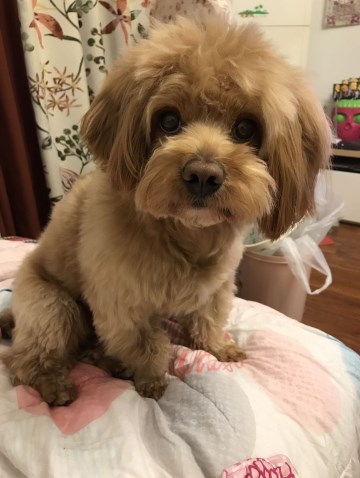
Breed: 2925-n000114-toy_poodle